U.S. Route 8

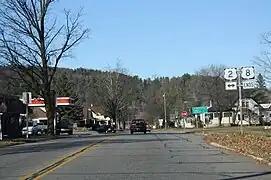
Photograph of

Entering Michigan south of Norway at the Menominee River crossing in Norway Township, US 8 proceeds north into the city where it ends at US 2. US 8 in Michigan is long; in this segment, the road passes by the Dickinson County fairgrounds and Norway Speedway.